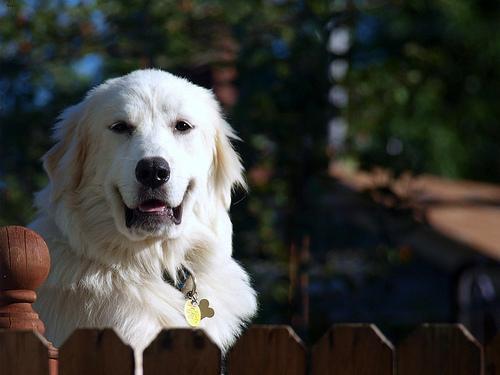
great pyrenees